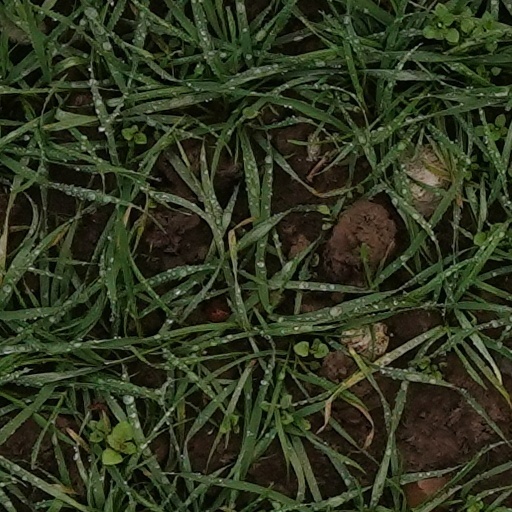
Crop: wheat